Lindores

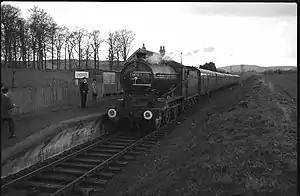
The railway station

Lindores had a station on the Newburgh and North Fife Railway which was open to passengers between 1909 and 1951. The railway has since been lifted.